Roman Catholic Diocese of Harrisburg

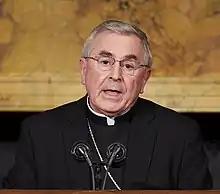
Bishop Gainer (2022)

In 1989, Monsignor Nicholas C. Dattilo of Pittsburgh was appointed the eighth bishop of Harrisburg by John Paul II. As bishop, Dattilo reorganized parishes and missions, because of populations shifts within the fifteen counties of the diocese. The number of parishes was reduced from 120 to 89, resulting in 23 appeals by parishioners to the Vatican and years of protests. In 1998, Dattilo established the Ecclesial Lay Ministry Program, a three-year formation program to prepare trained lay leaders. Following the closure of Villa Vianney, he approved construction for a new residence for retired priests in 1999. He also finalized plans for a diocesan conference center, with the groundbreaking in October 1999. Dattilo died in 2004.